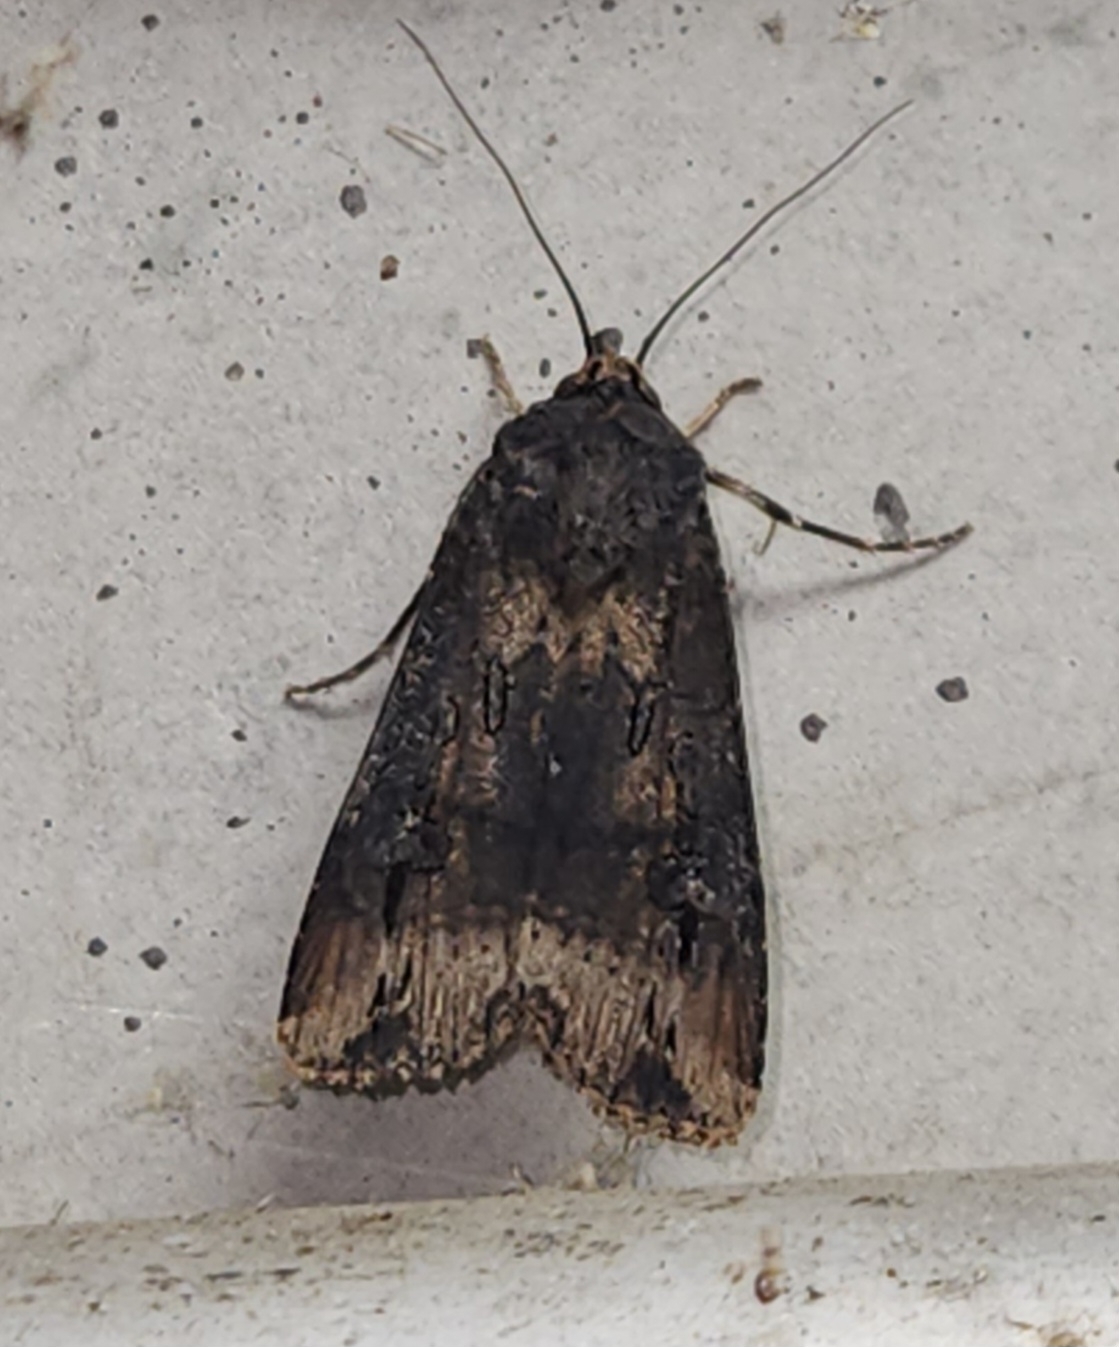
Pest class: cutworms